1958 Yellow River flood

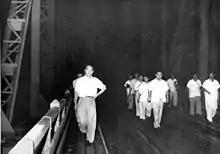
Premier Zhou Enlai visits the Loukou Yellow River Railway Bridge in Jinan, Shandong, China during the flood on August 6th.

The 1958 Yellow River flood was an extraordinarily large rise in the water flow of the Yellow River in China that coincided with the onset of the Great Leap Forward.